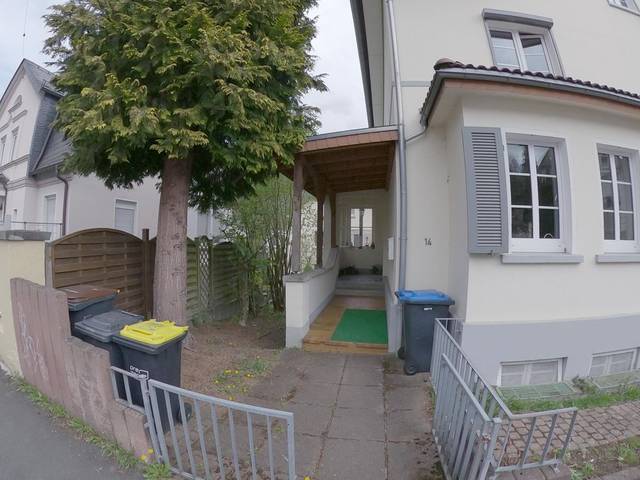
Region: Germany
Coordinates: 50.885, 8.009